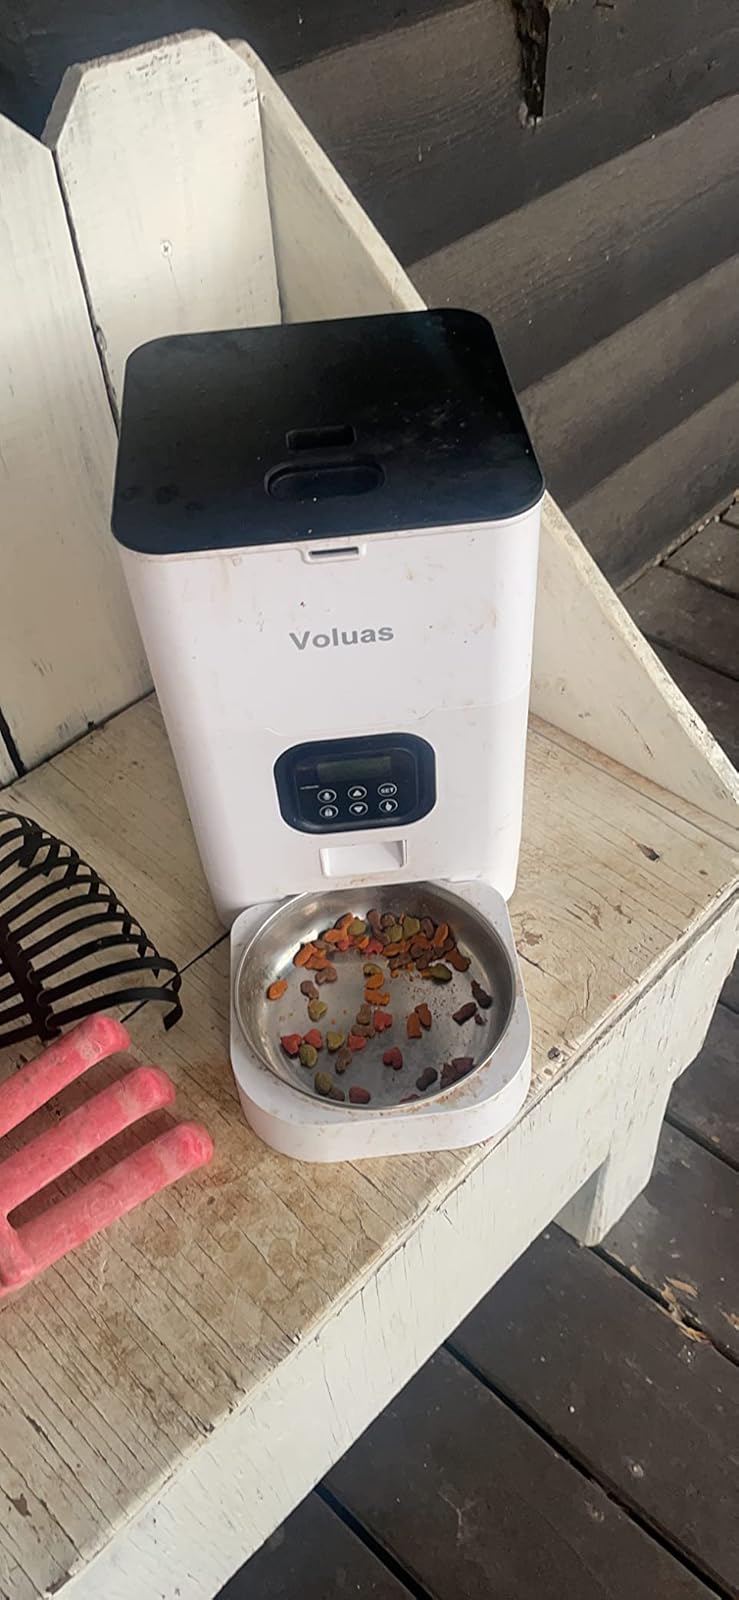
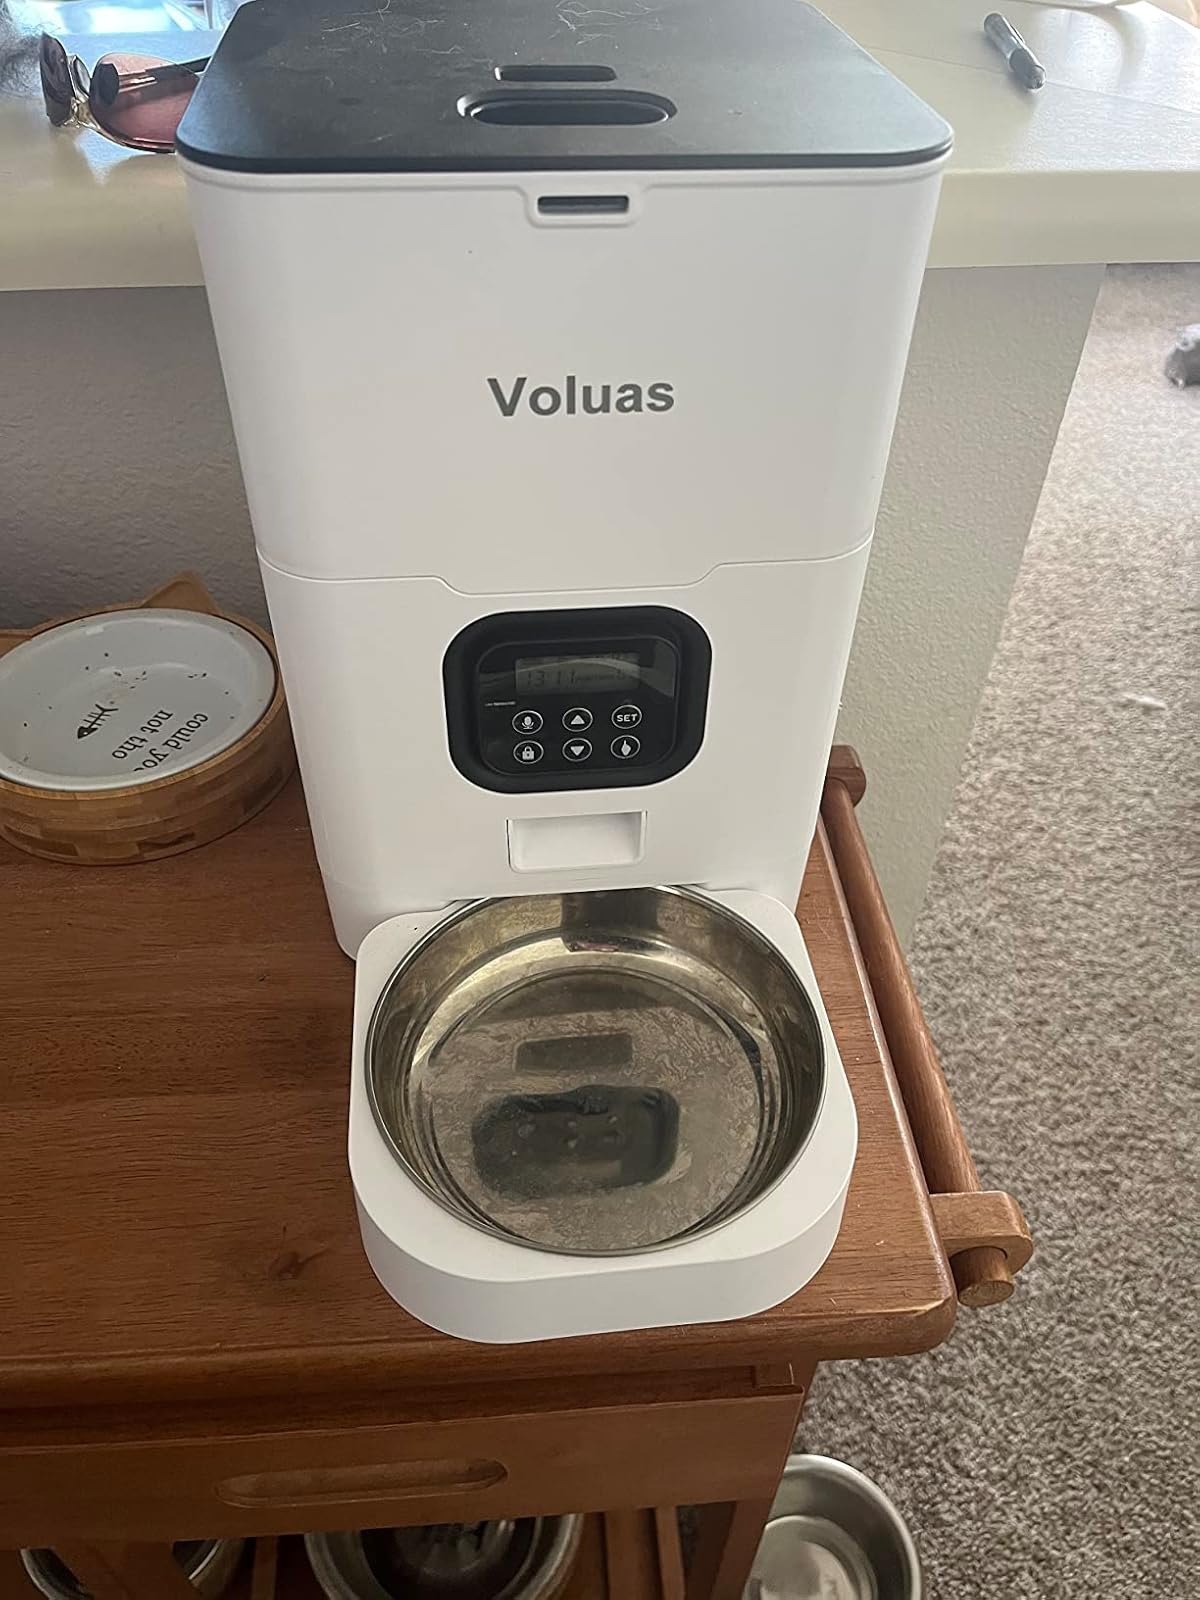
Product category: items_feeder
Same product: yes